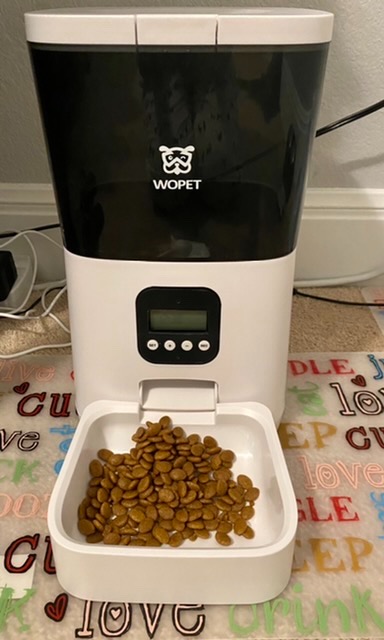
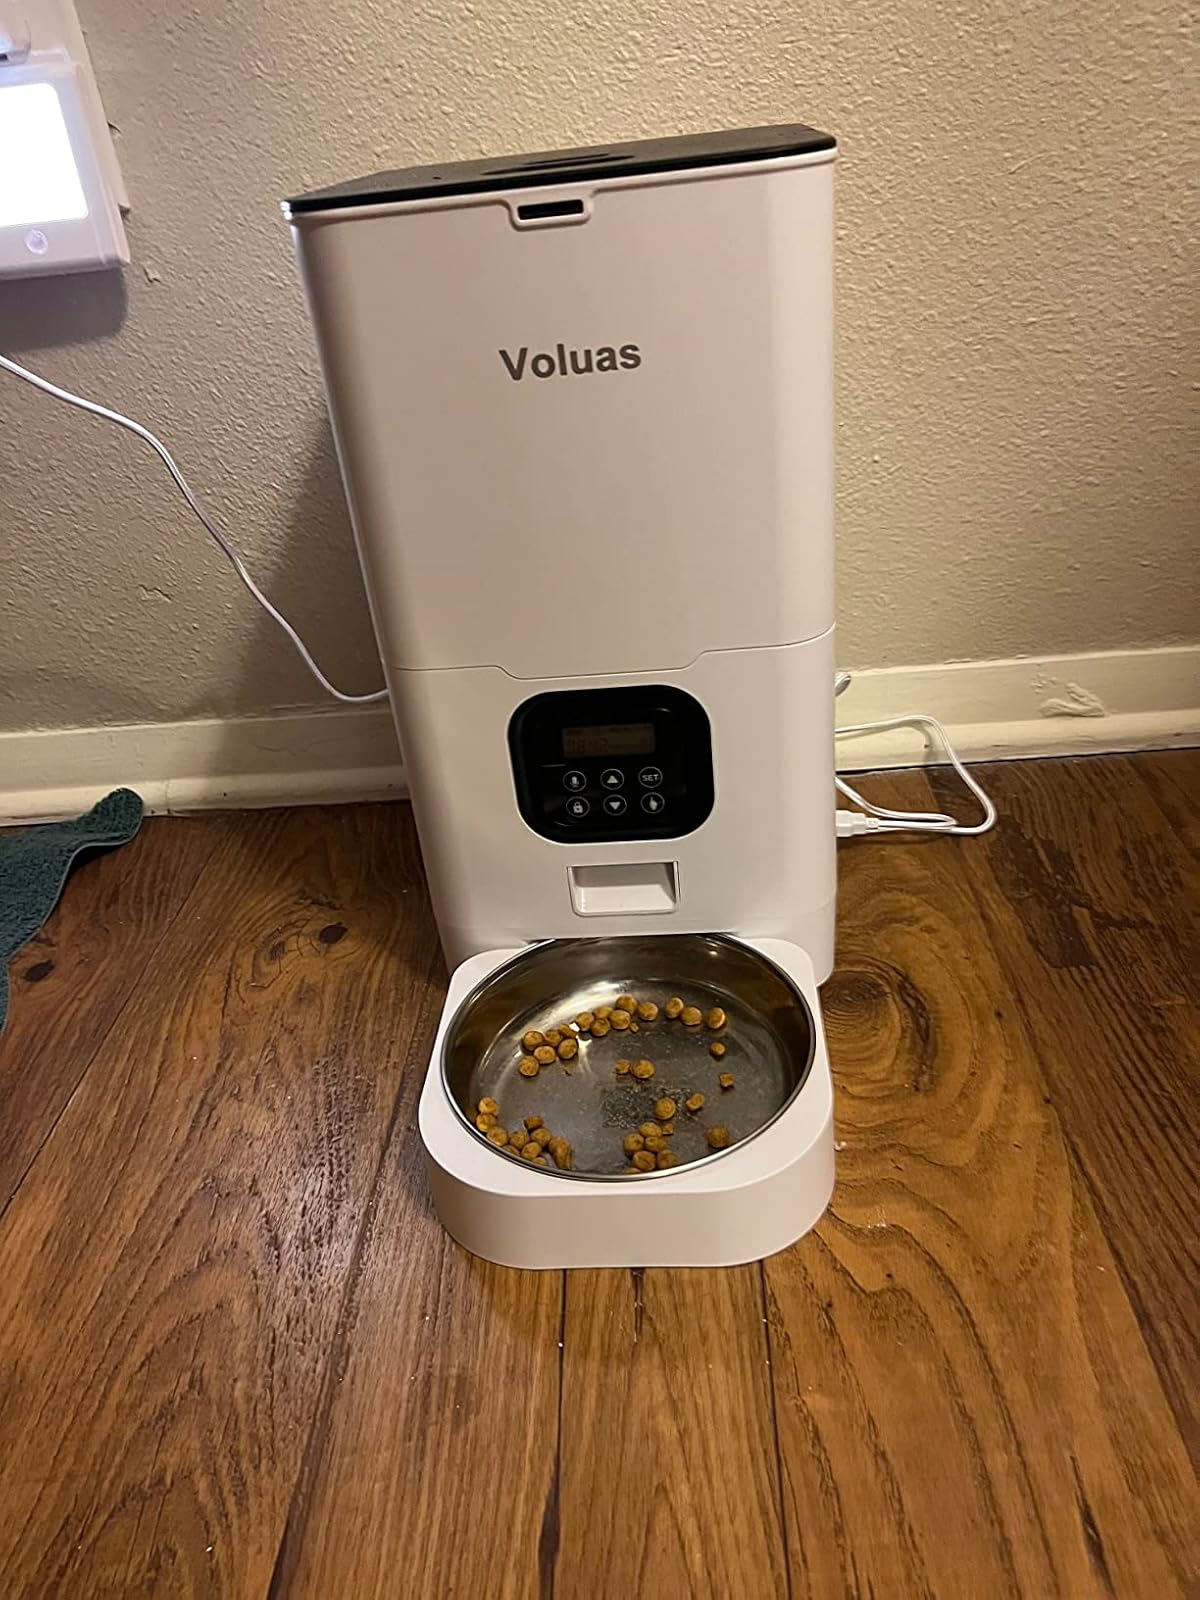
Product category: items_feeder
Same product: no